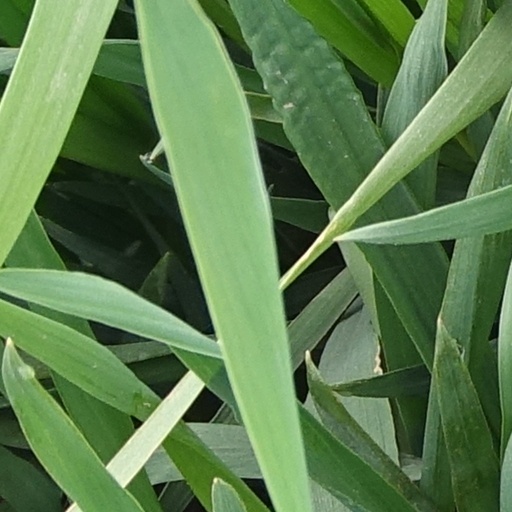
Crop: wheat